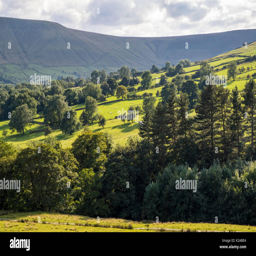
countryside : fields , trees and hills on a summer evening